Un Guapo del '900

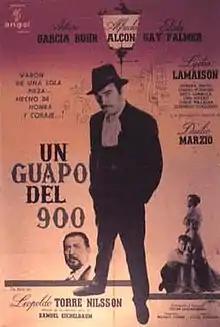

Un Guapo del '900 is a 1960 Argentine drama film directed by Leopoldo Torre Nilsson.